Fryderyk Chopin Museum

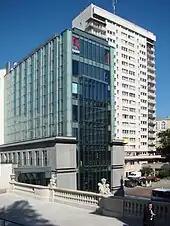
New building of Chopin Institute, seen from Ostrogski Palace terrace

The Fryderyk Chopin Museum at the Fryderyk Chopin Society in Warsaw was established in the 1930s. Already in 1935, the Fryderyk Chopin Institute, established a year earlier by 32 outstanding representatives of the world of culture and politics, headed by Karol Szymanowski, Józef Beck and August Zaleski, had begun amassing a collection. At that time, thirteen extremely valuable manuscripts were purchased from Ludwika Ciechomska, granddaughter of Ludwika Jędrzejewicz, Chopin's sister, and Bogusław Kraszewski. The manuscripts included: a complete autograph of the G minor Trio op. 8 for piano, violin and cello by Chopin, seven letters written at Szafarnia by the young composer to his family in 1824 (including four examples of the famous "Szafarnia Courier") and at Kowalewo (6 July 1827) as well as to his school friend Julian Fontana in Paris (1835), three special greetings addressed by Chopin to his father (6 December 1816 and 1818) and mother (16 June 1817) upon their name days as well as two dedications of 6 and 9 June 1833 for Józef Nowakowski, a friend from the Warsaw Conservatory. The creation of a Collection of Photographs, Recordings and a Library was started prior to 1939.